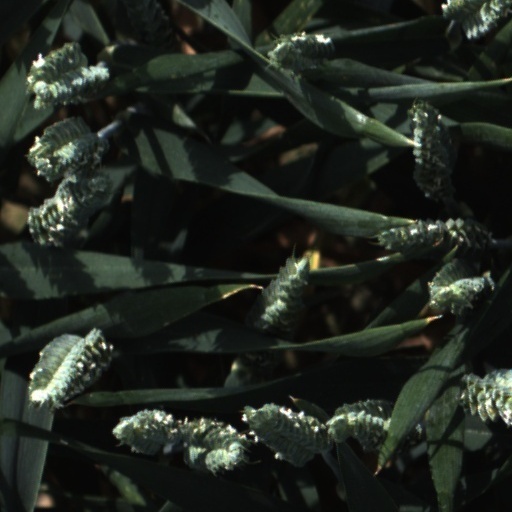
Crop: wheat